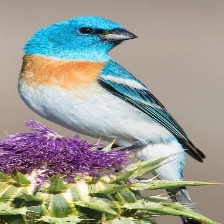
Species: LAZULI BUNTING
Scientific name: PASSERINA AMOENA
ImageNet parent category: indigo_bunting